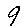
Label: 9